East Syriac Rite

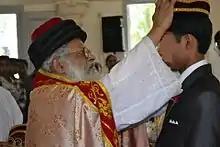
Mystery of Crowning at a wedding in the Chaldean Syrian Church

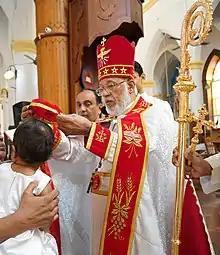
Syro-Malabar Major Archbishop Mar George Alencherry crowning a baby after baptism

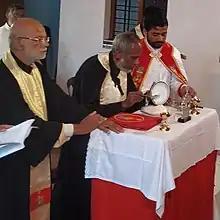
Rite of Renewal of Holy Leaven (Malka) in Syro Malabar Church

The other Sacraments in use in the Church of the East are Baptism, with which is always associated an anointing, which as in other eastern rites answers to Confirmation, Holy Order and Matrimony, but not Penance or Unction of the sick. The Chaldean Catholics now have a form not unlike the Byzantine and West Syriac. The nearest approach to Penance among the Nestorians is a form, counted as a sacrament, for the reconciliation of apostates and excommunicated persons, prayers from which are occasionally used in cases of other penitents. Assemani's arguments (ibid., cclxxxvi–viii) for a belief in Penance as a Sacrament among the ancient Nestorians or for the practice of auricular confession among the Malabar Nestorians are not conclusive. The Chaldeans have a similar form to that of the Roman Rite. The Assyrian Church of the East omits Matrimony from the list, and make up the number of the mysteries to seven by including the Holy Leaven and the Sign of the Cross, but they are now rather vague about the definition or numeration.